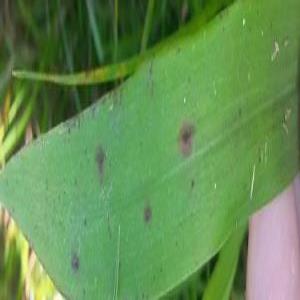
Disease: Brownspot